Louis Courajod

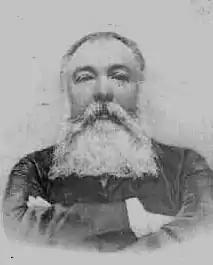
Louis Courajod (date unknown)

Louis Charles Jean Courajod (22 February 1841 – 26 June 1896) was a French art historian, museum curator and connoisseur-collector, who was born and died in Paris.